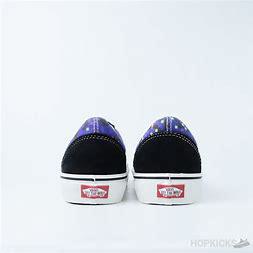
Brand: Vans
Model: Style 36 Decon Sf